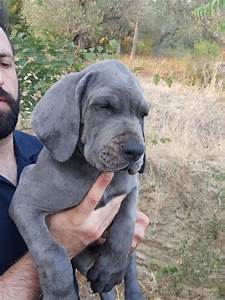
Label: dog